Orchard MRT station

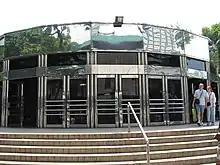
A grey-clad circular entrance at street level, now demolished

Orchard station is an interchange station on the NSL and TEL; the official station code is NS22/TE14. On the NSL, the station is between Newton and Somerset stations, while on the TEL, it is between Orchard Boulevard and Great World stations. Trains on the NSL run every 2 to 5 minutes, while trains on the TEL run approximately every 3 to 6 minutes. Being part of the NSL and TEL, the station is operated by SMRT Trains.